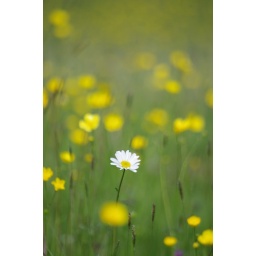
A lone daisy raises it's head in a field of buttercups